GB1900

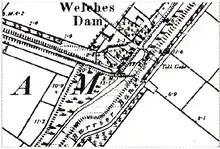
Welches Dam, on the Old Bedford River, as seen on an 1892 map in the series used to compile the gazetteer. The coordinates of the first letter resolve in the GB1900 data to

The GB1900 project was a crowd-sourced initiative to create a gazetteer, released under an open licence, by transcribing and geolocating all the place names on the second edition "County Series" of six inch to one mile (i.e. 1:10,560) maps of Great Britain, published by Ordnance Survey between 1888 and 1914, and thus out of copyright. Almost 1,200 volunteers contributed. Subsequent research found that they were "motivated by personal interest in the maps, in places that held meaning for them, and in how places had changed."